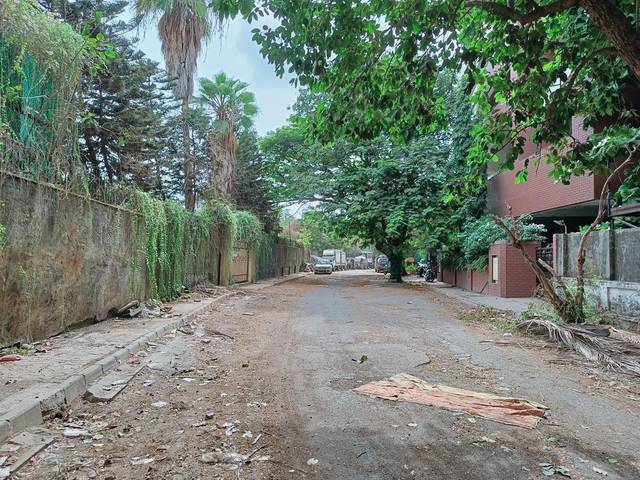
Region: India
Coordinates: 19.111, 72.835